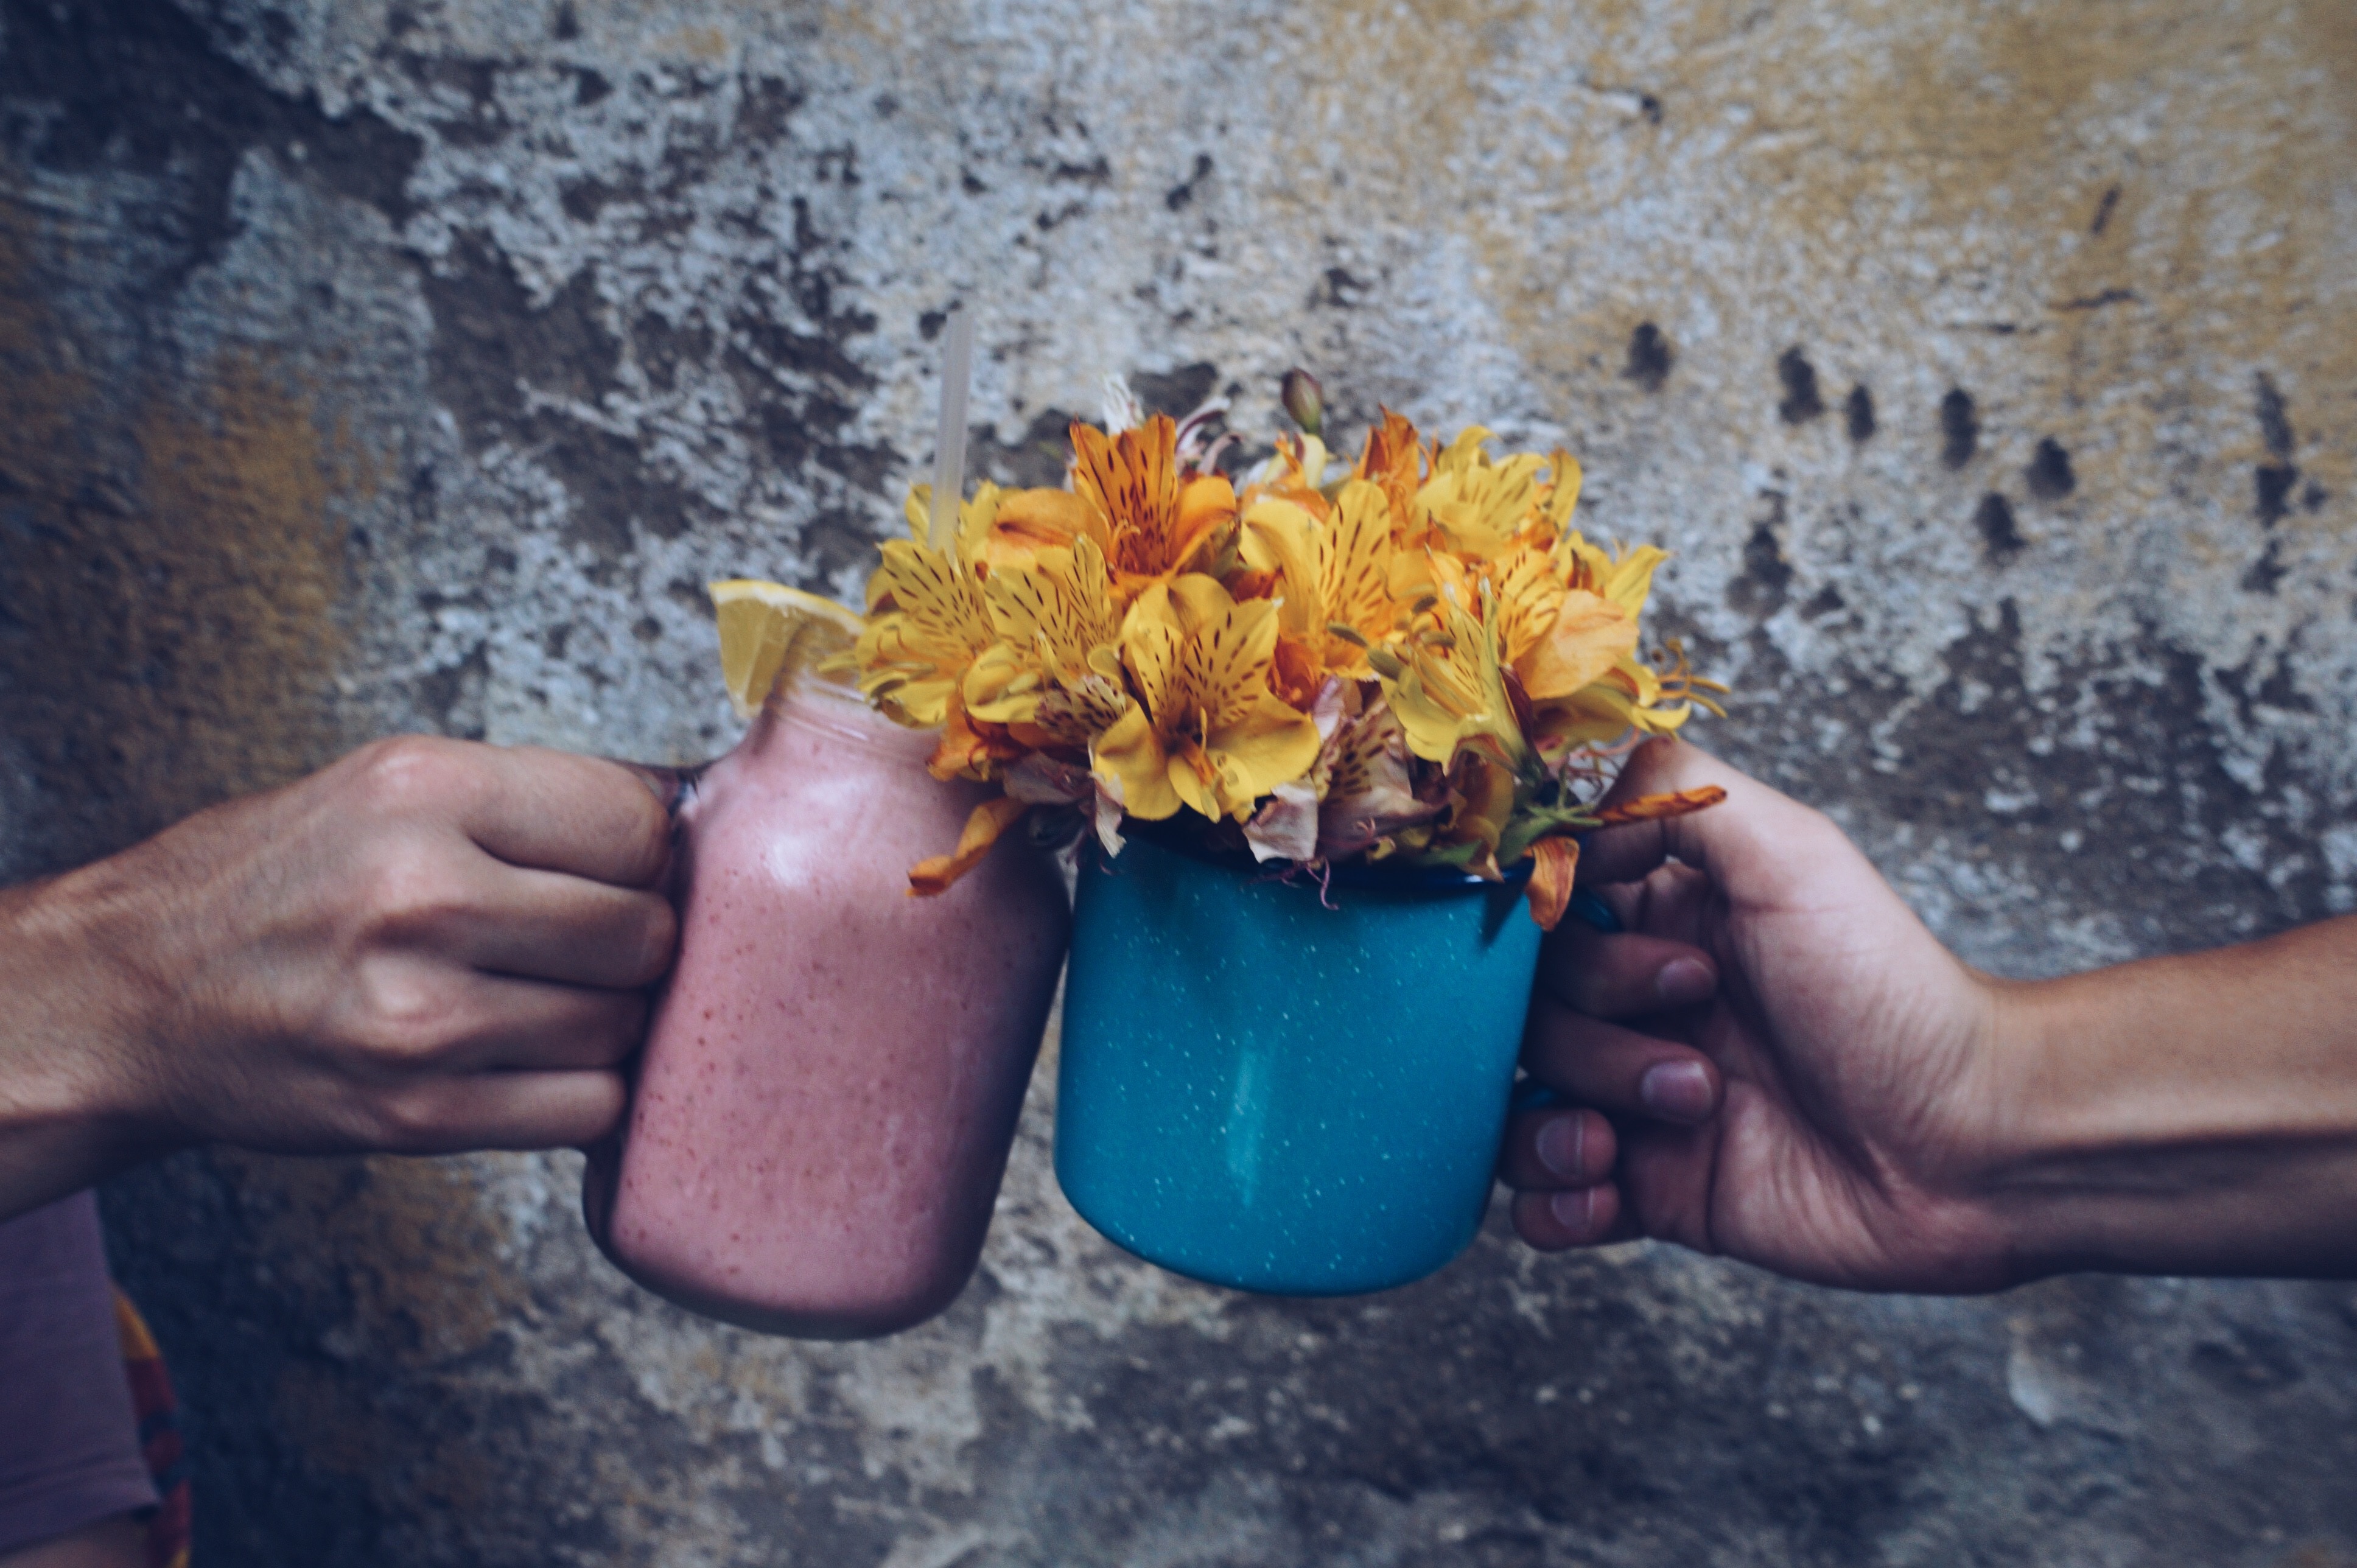
hand, flower, food, spring, color, soil, season, cheer, smoothie